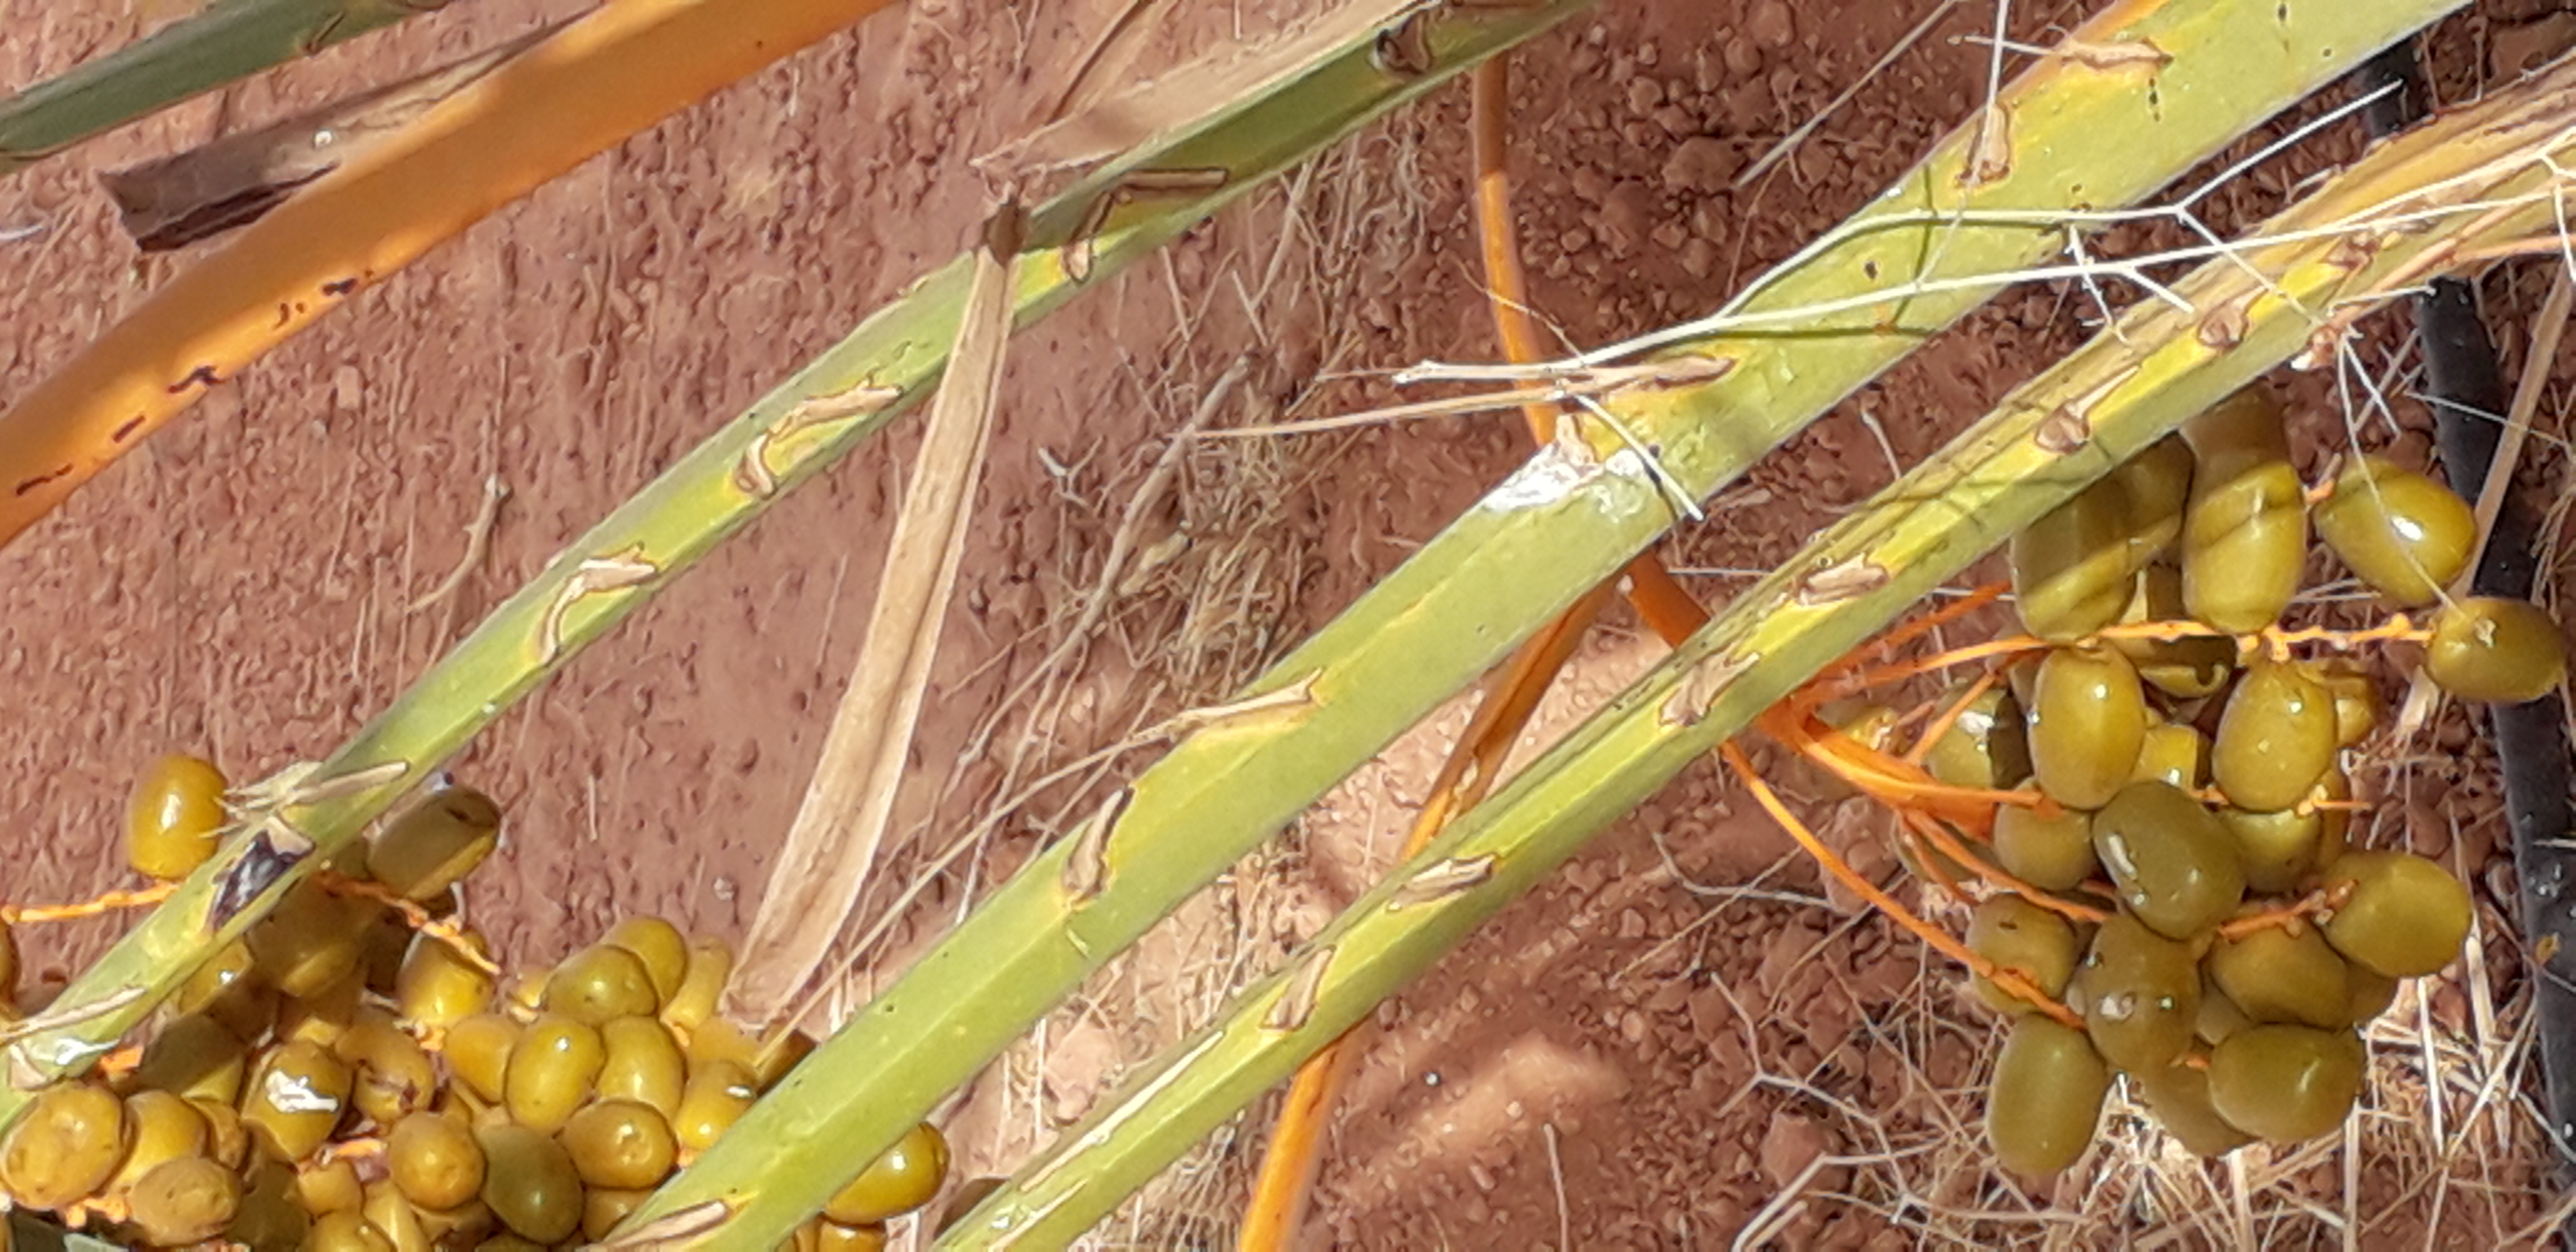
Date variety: Boufagous